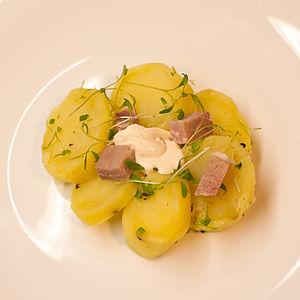
Salade cauchoise
La salade cauchoise est une spécialité culinaire du pays de Caux, en Normandie.